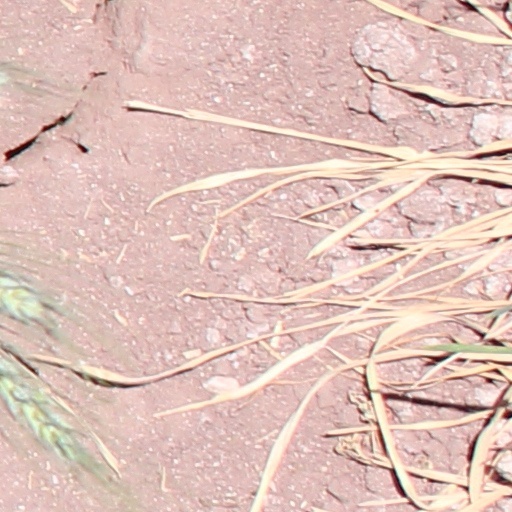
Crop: wheat